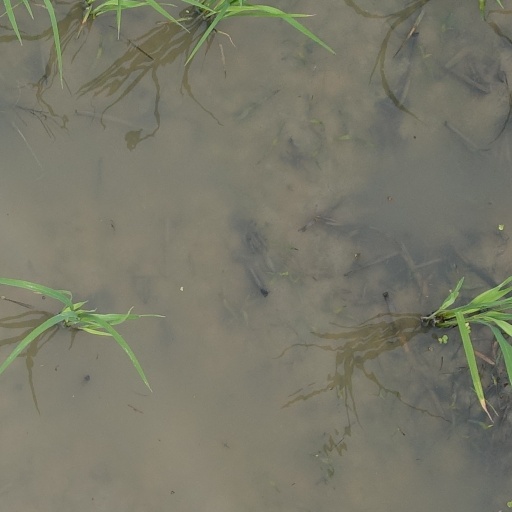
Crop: rice